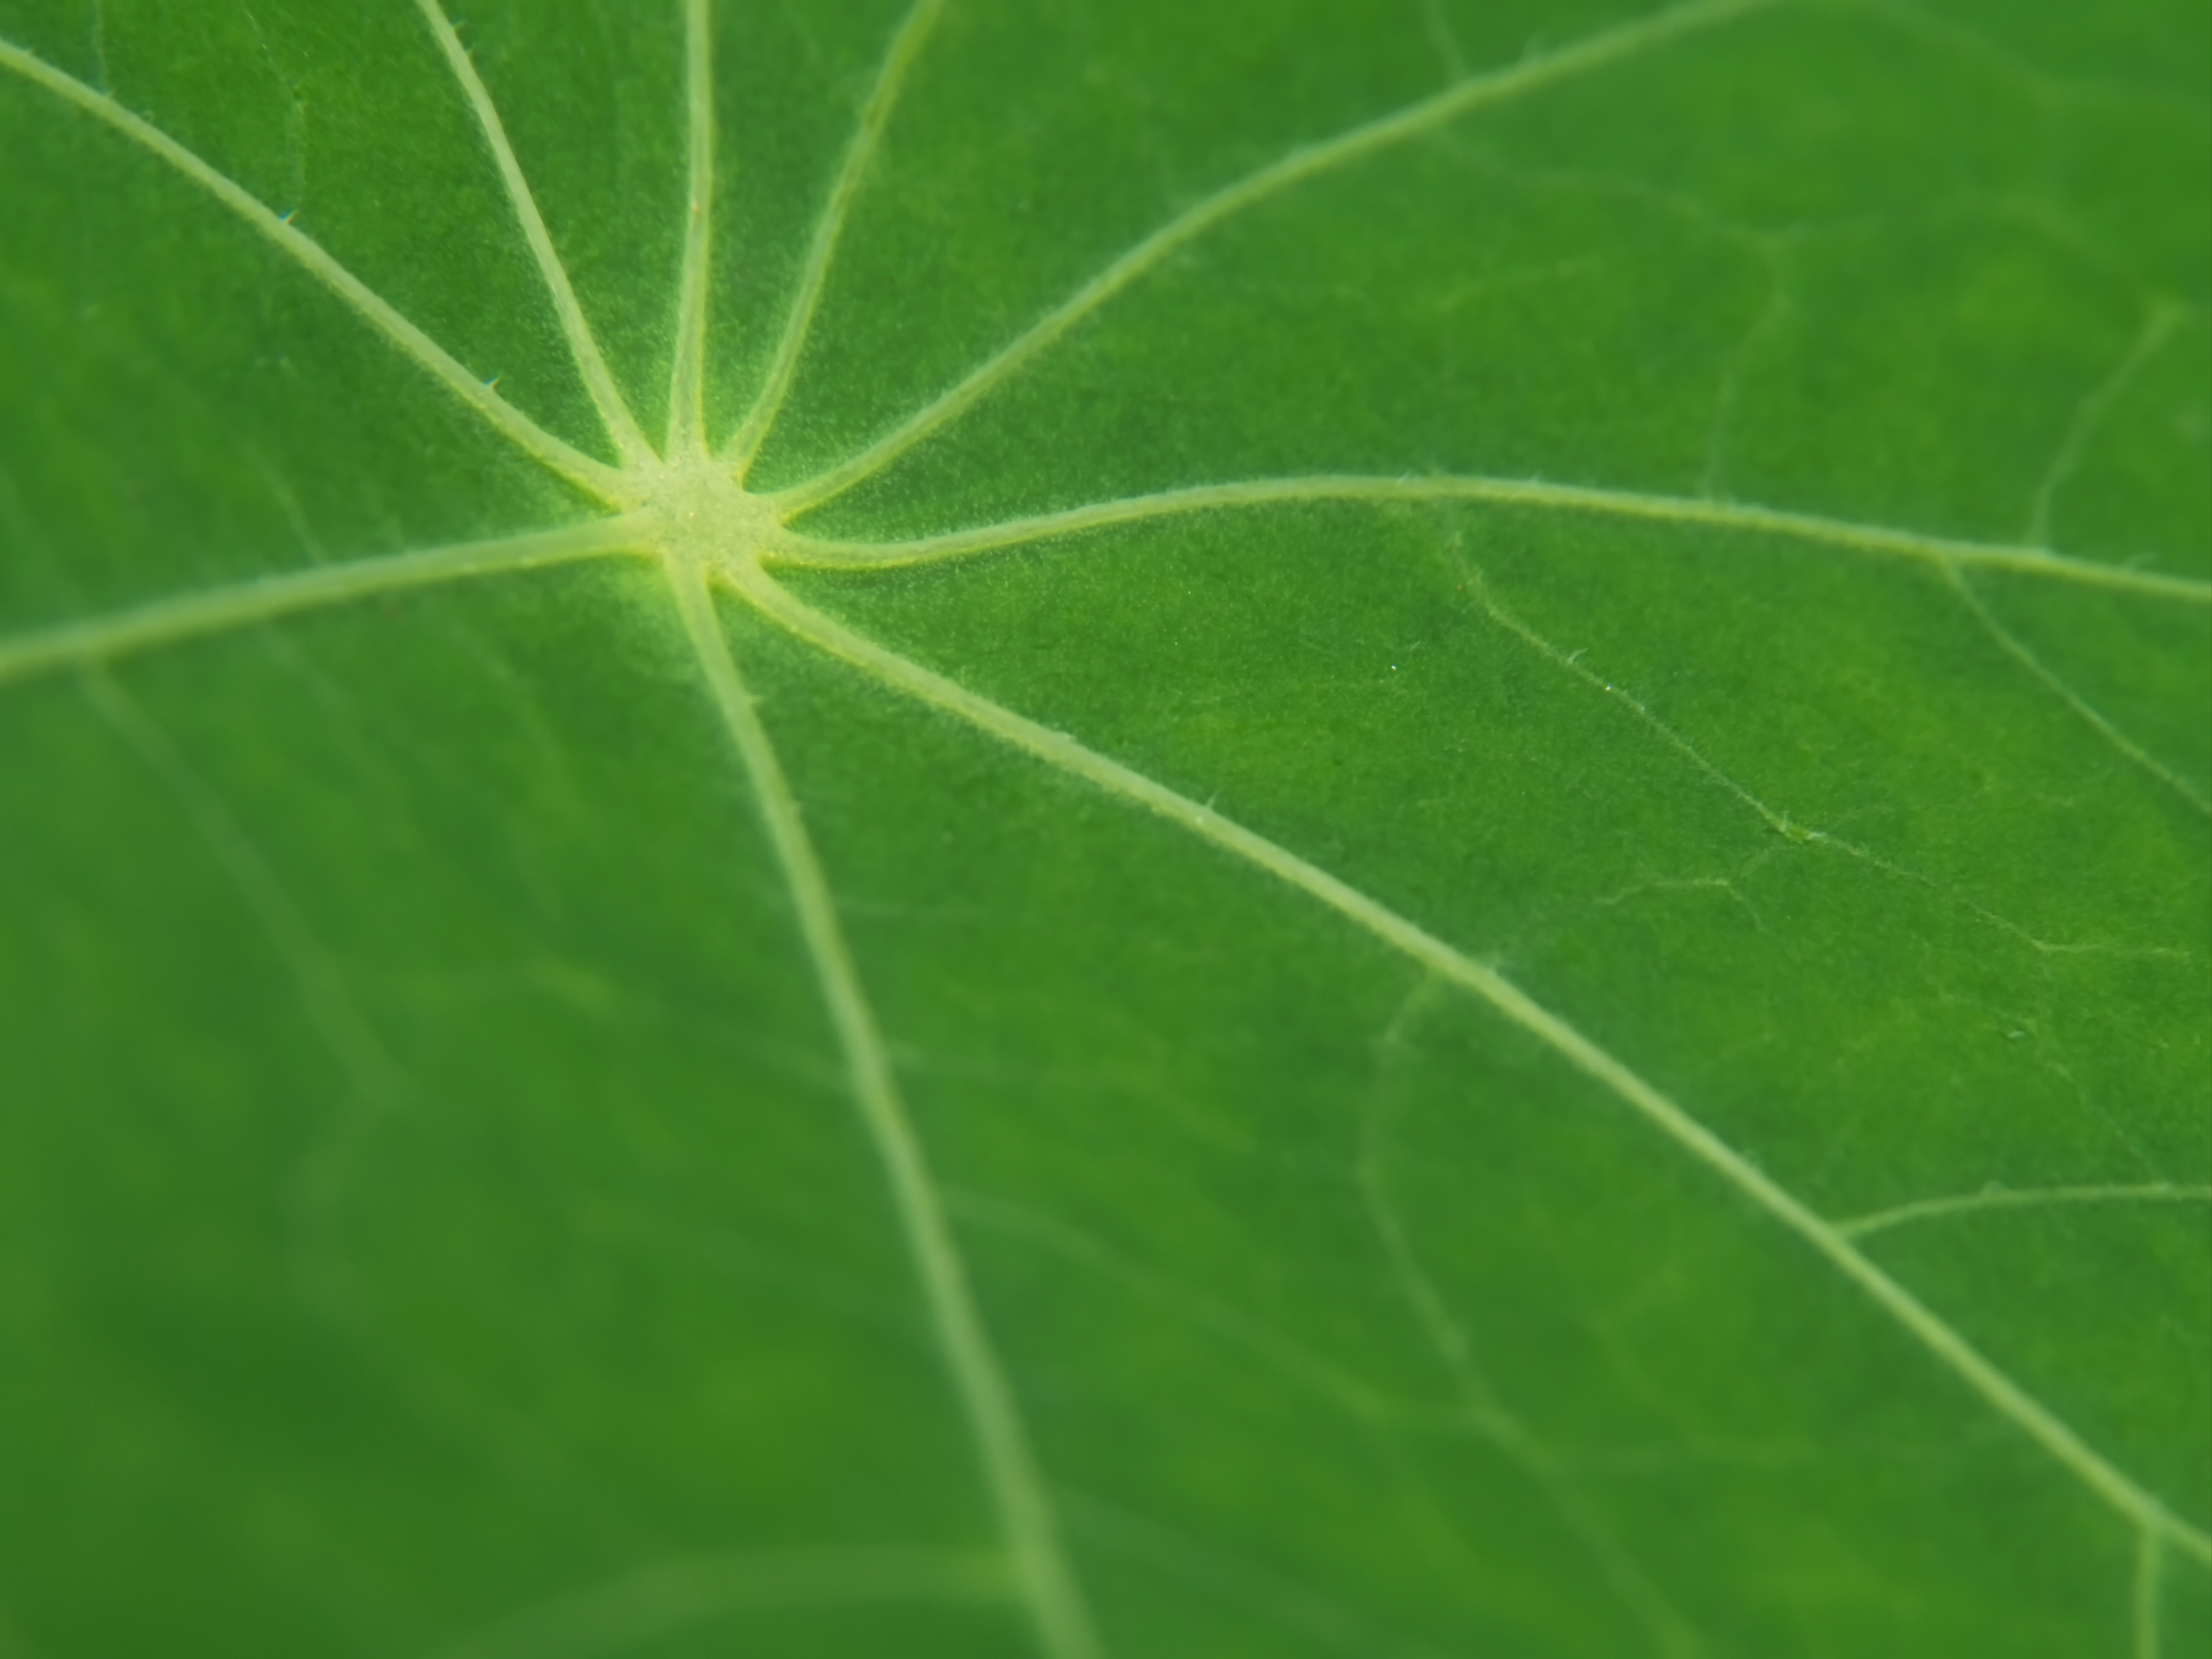
terrestrial plant, grass, plant, flowering plant, annual plant, macro photography, pattern, herb, plant stem, circle, plant pathology